Buittle

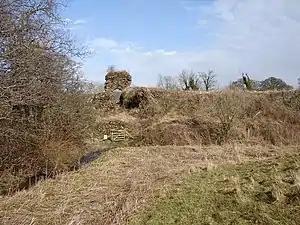
The remains of Buittle Castle

Buittle is an ecclesiastical and civil parish in Dumfries and Galloway, southwest Scotland, in the traditional county of Kirkcudbrightshire. It lies to the west of the Urr Water, between Dalbeattie and Castle Douglas, and extends from Haugh of Urr in the north to Almorness Point on the Solway Firth in the south. The main settlement is the small village of Palnackie.